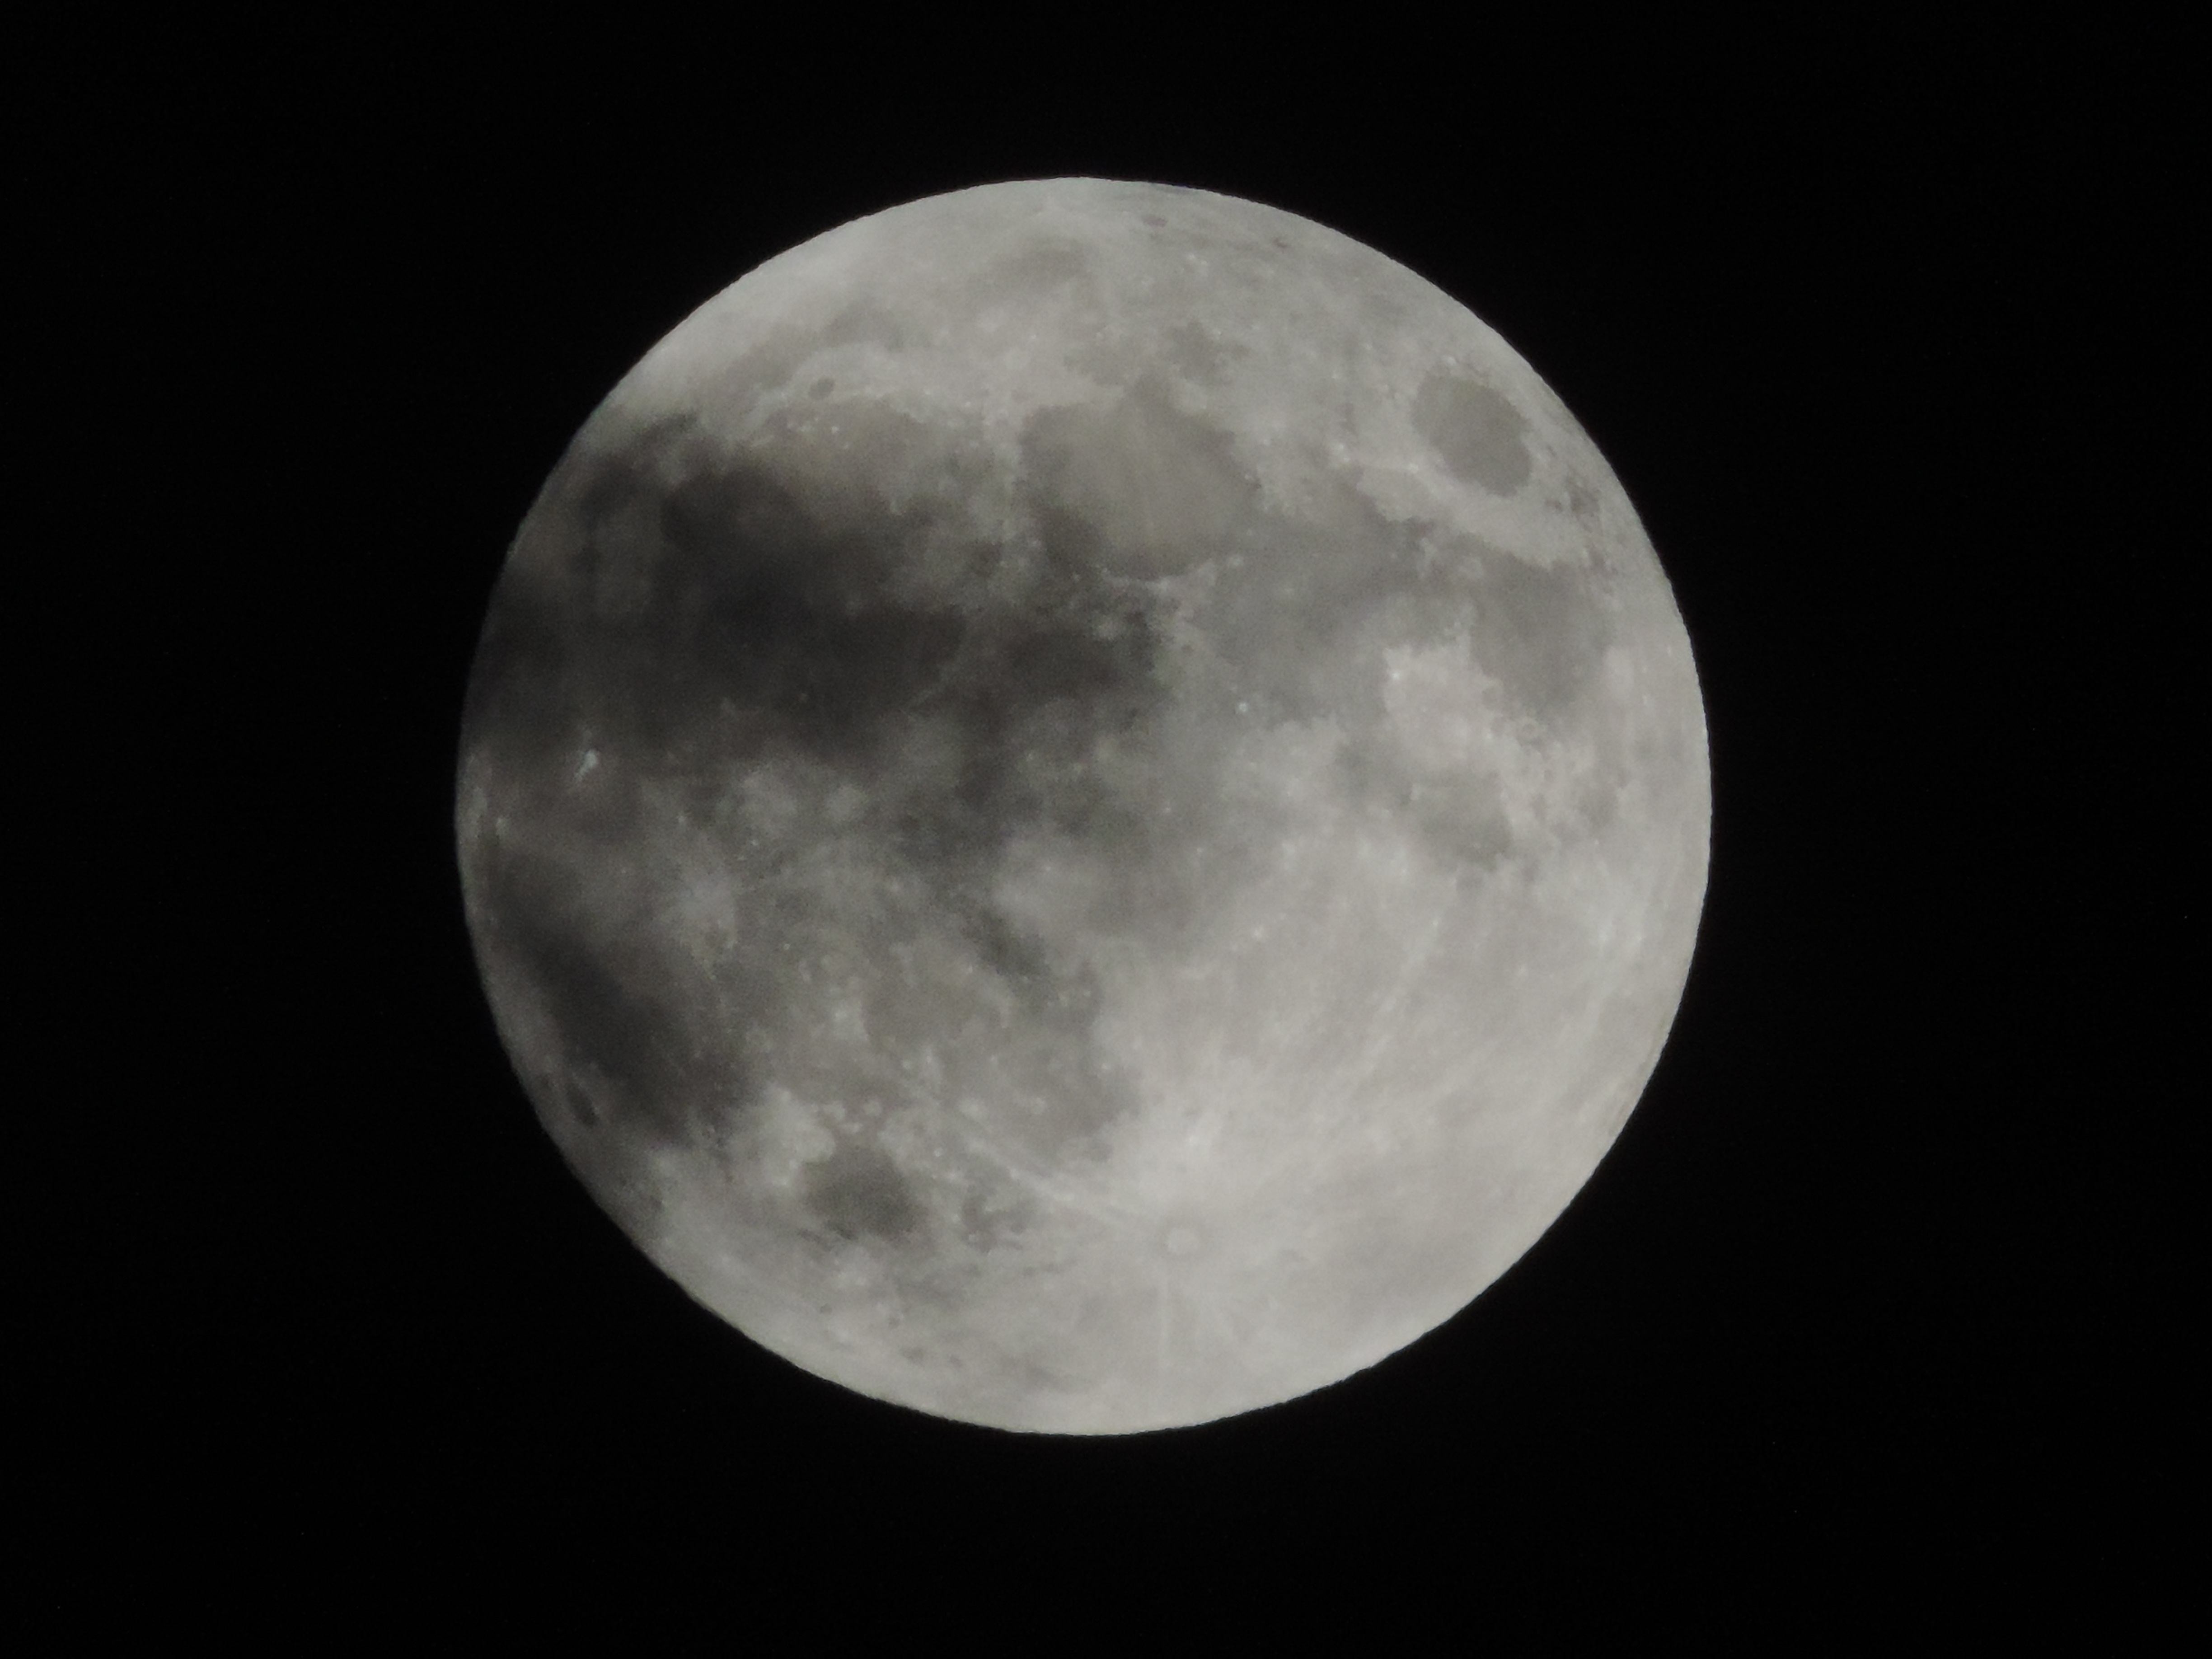
nature, light, cloud, sky, night, atmosphere, dark, moon, full moon, moonlight, circle, full, astronomy, lunar, andalucia, astronomical object, celestial event